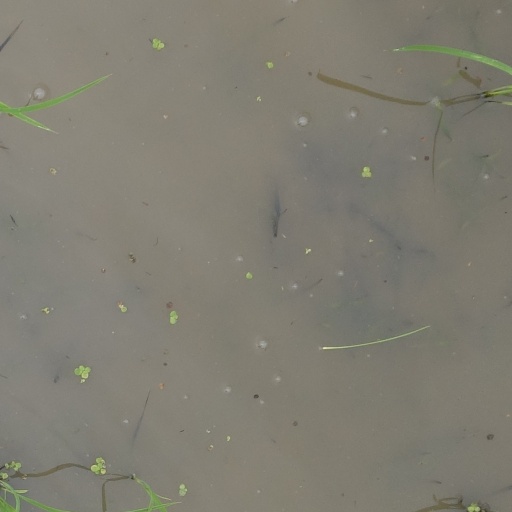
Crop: rice